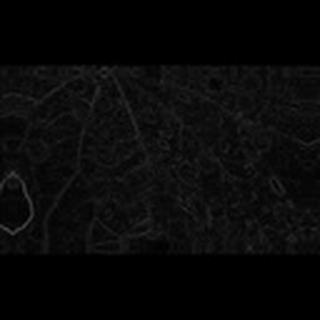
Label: cotton_powdery_mildew